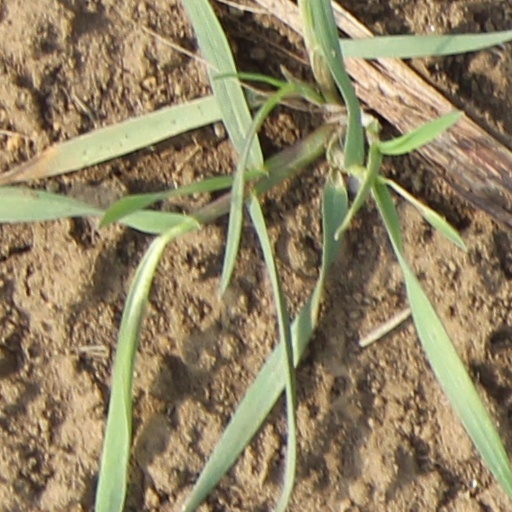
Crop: wheat